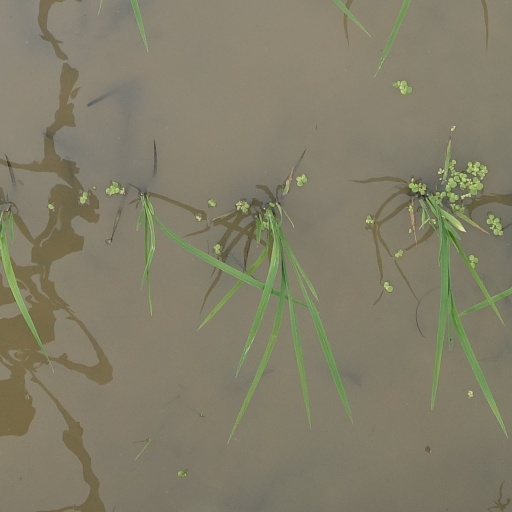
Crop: rice